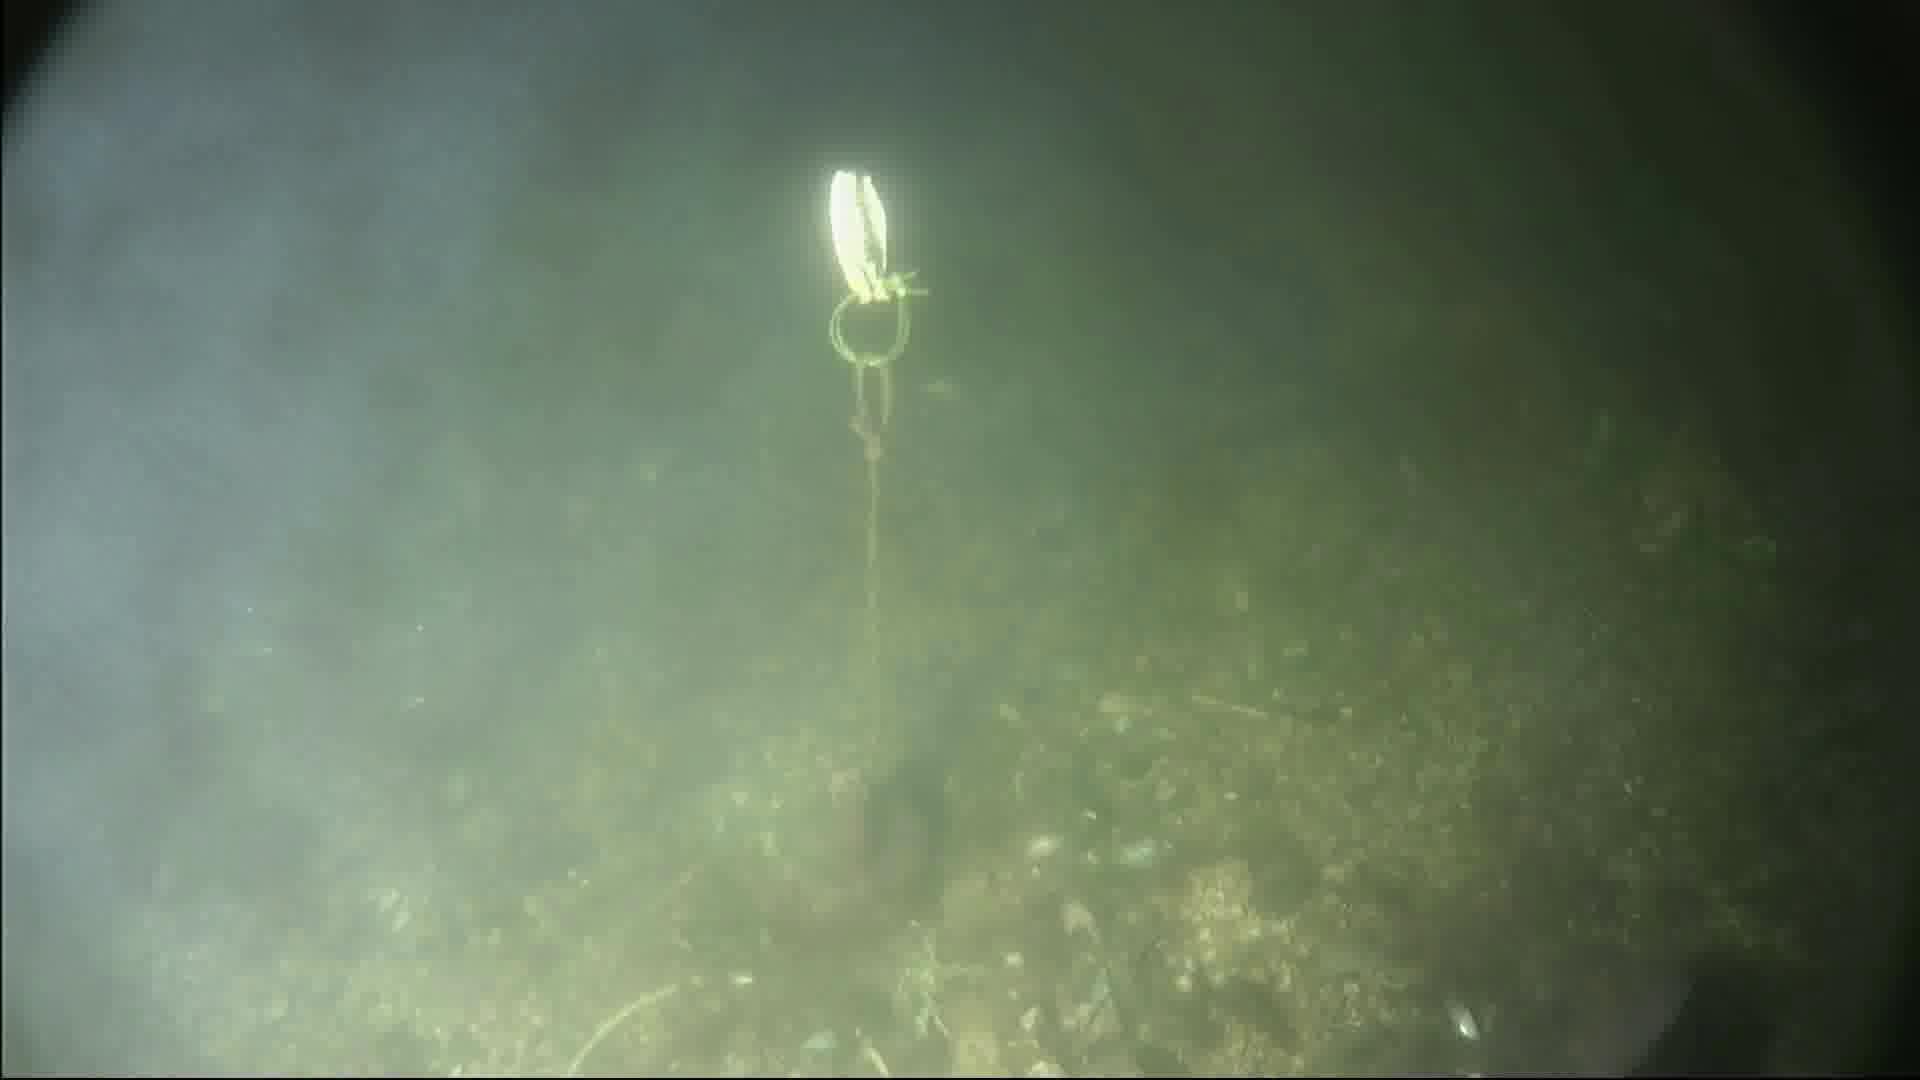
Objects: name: fish
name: crab